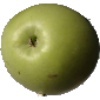
Label: apple_granny_smith